List of big-game hunters

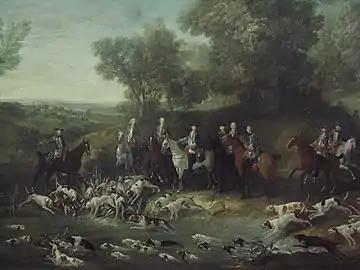
Louis XV stag hunting in the Forest at Saint Germain-en-Lay.

Paul James Rainey (1877–1923) was an American businessman, philanthropist, hunter, and photographer. In 1911 Rainey set sail from New York with a pack of 15 Southern American Foxhounds, having informed a correspondent of "The New York Times" that his "principle desire" was "to trap wild animals and bring them back alive". Instead, Rainey is said to have killed over 200 lions using this pack. In an editorial, "The New York Times" later questioned Rainey's sportsmanship, equating his hunting to "butcher's work", John Guille Millais wrote "Paul Rainey's method of hunting lions with a large pack of hounds can hardly come into the true category of lion-hunting where risks are taken. The dogs, it is true, were often killed or wounded; but as a friend who had taken part in the hunts remarked: 'It is just like rat-hunting, and about as dangerous'." Rainey subsequently made a wildlife film of his hunting in Africa, "Paul Rainey's African Hunt", released in April 1912 it was the largest money-making wildlife film of the decade.